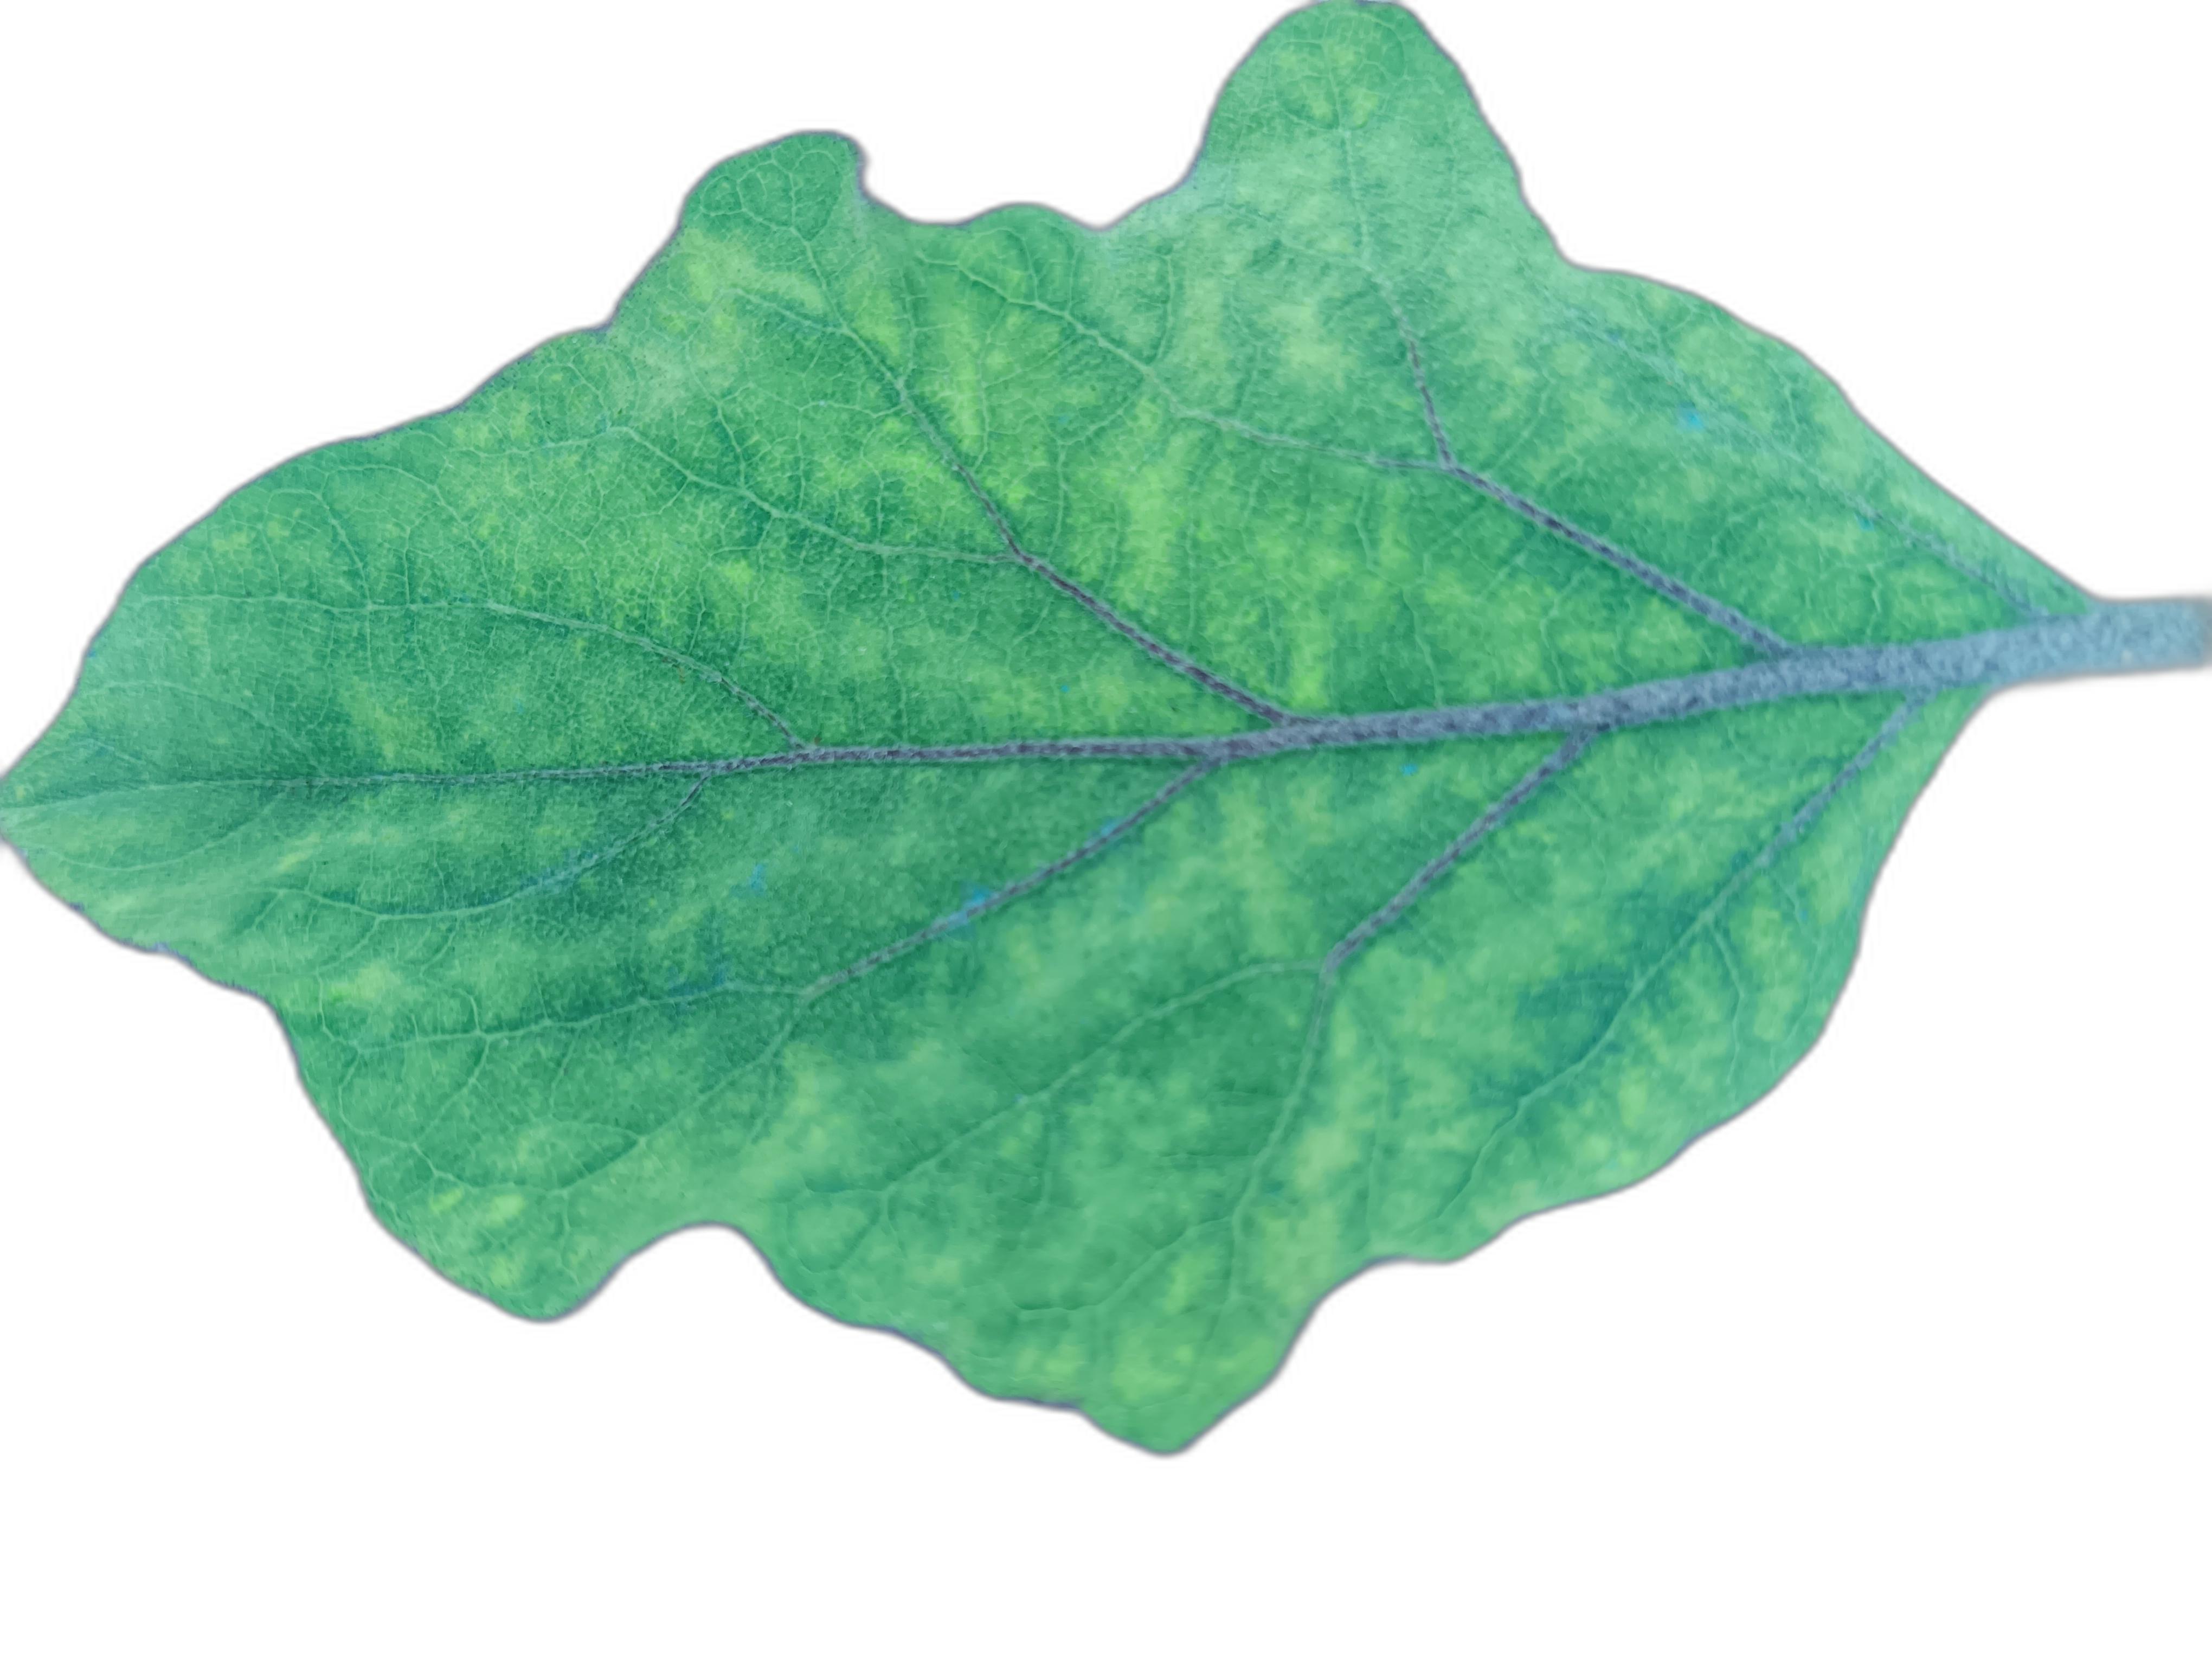
Label: Mosaic Virus Disease